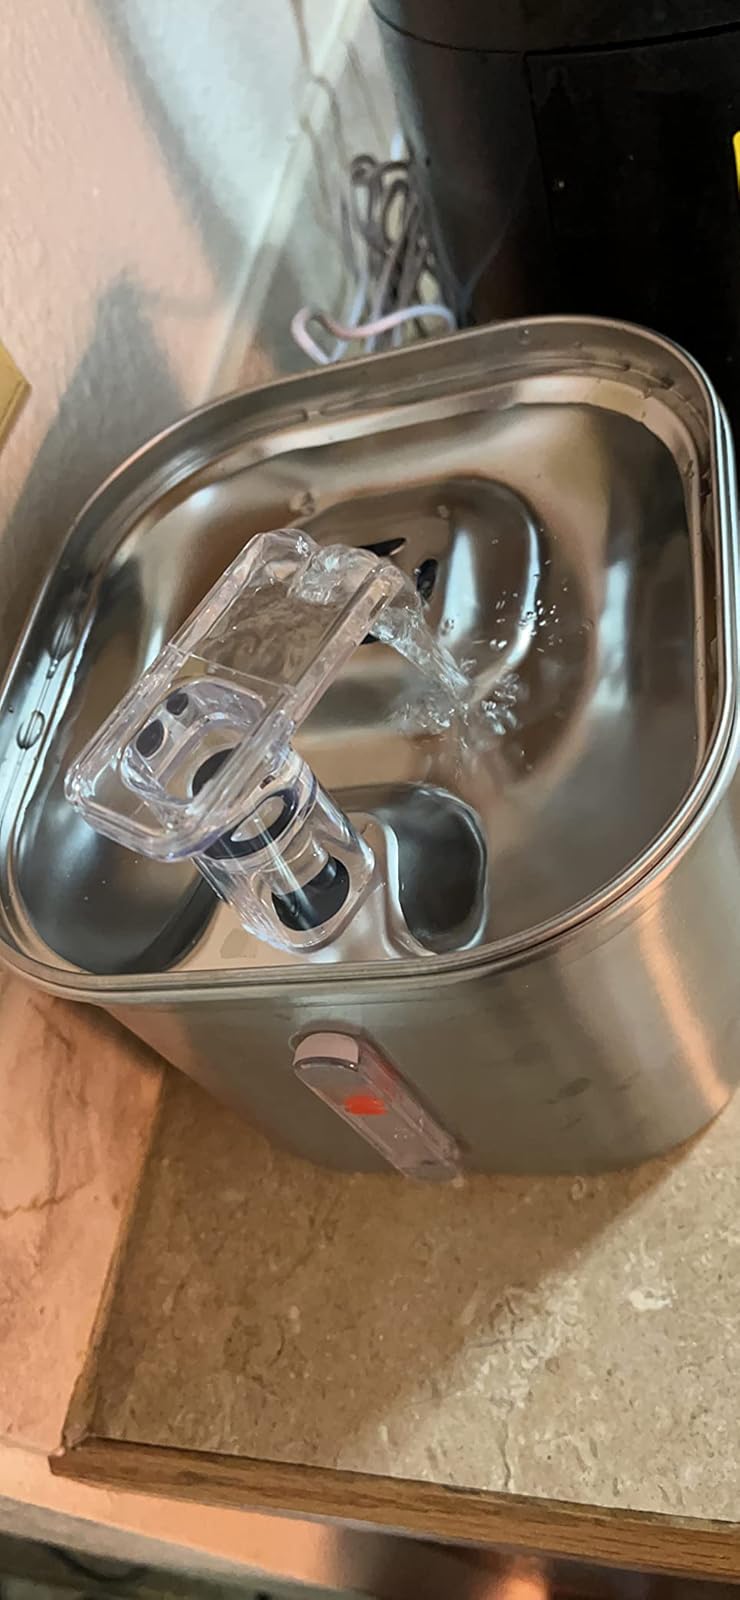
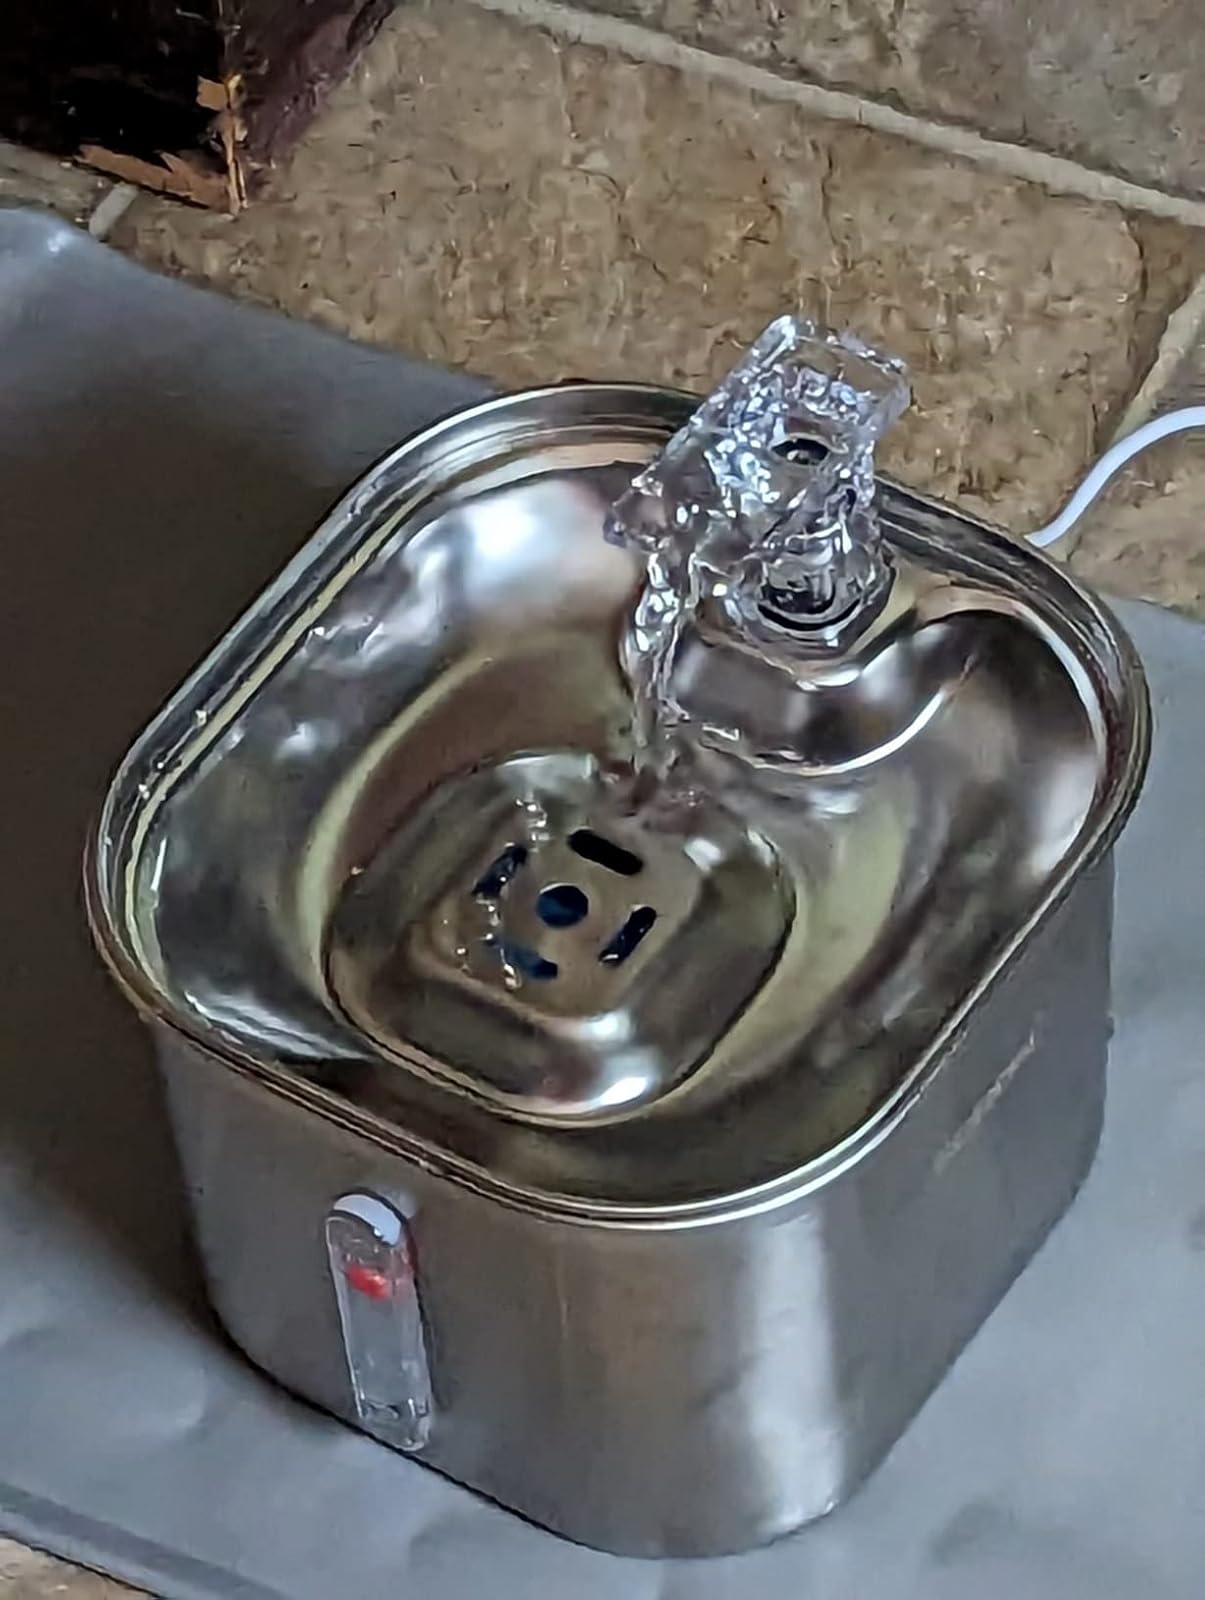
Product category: items_bowl
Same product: yes